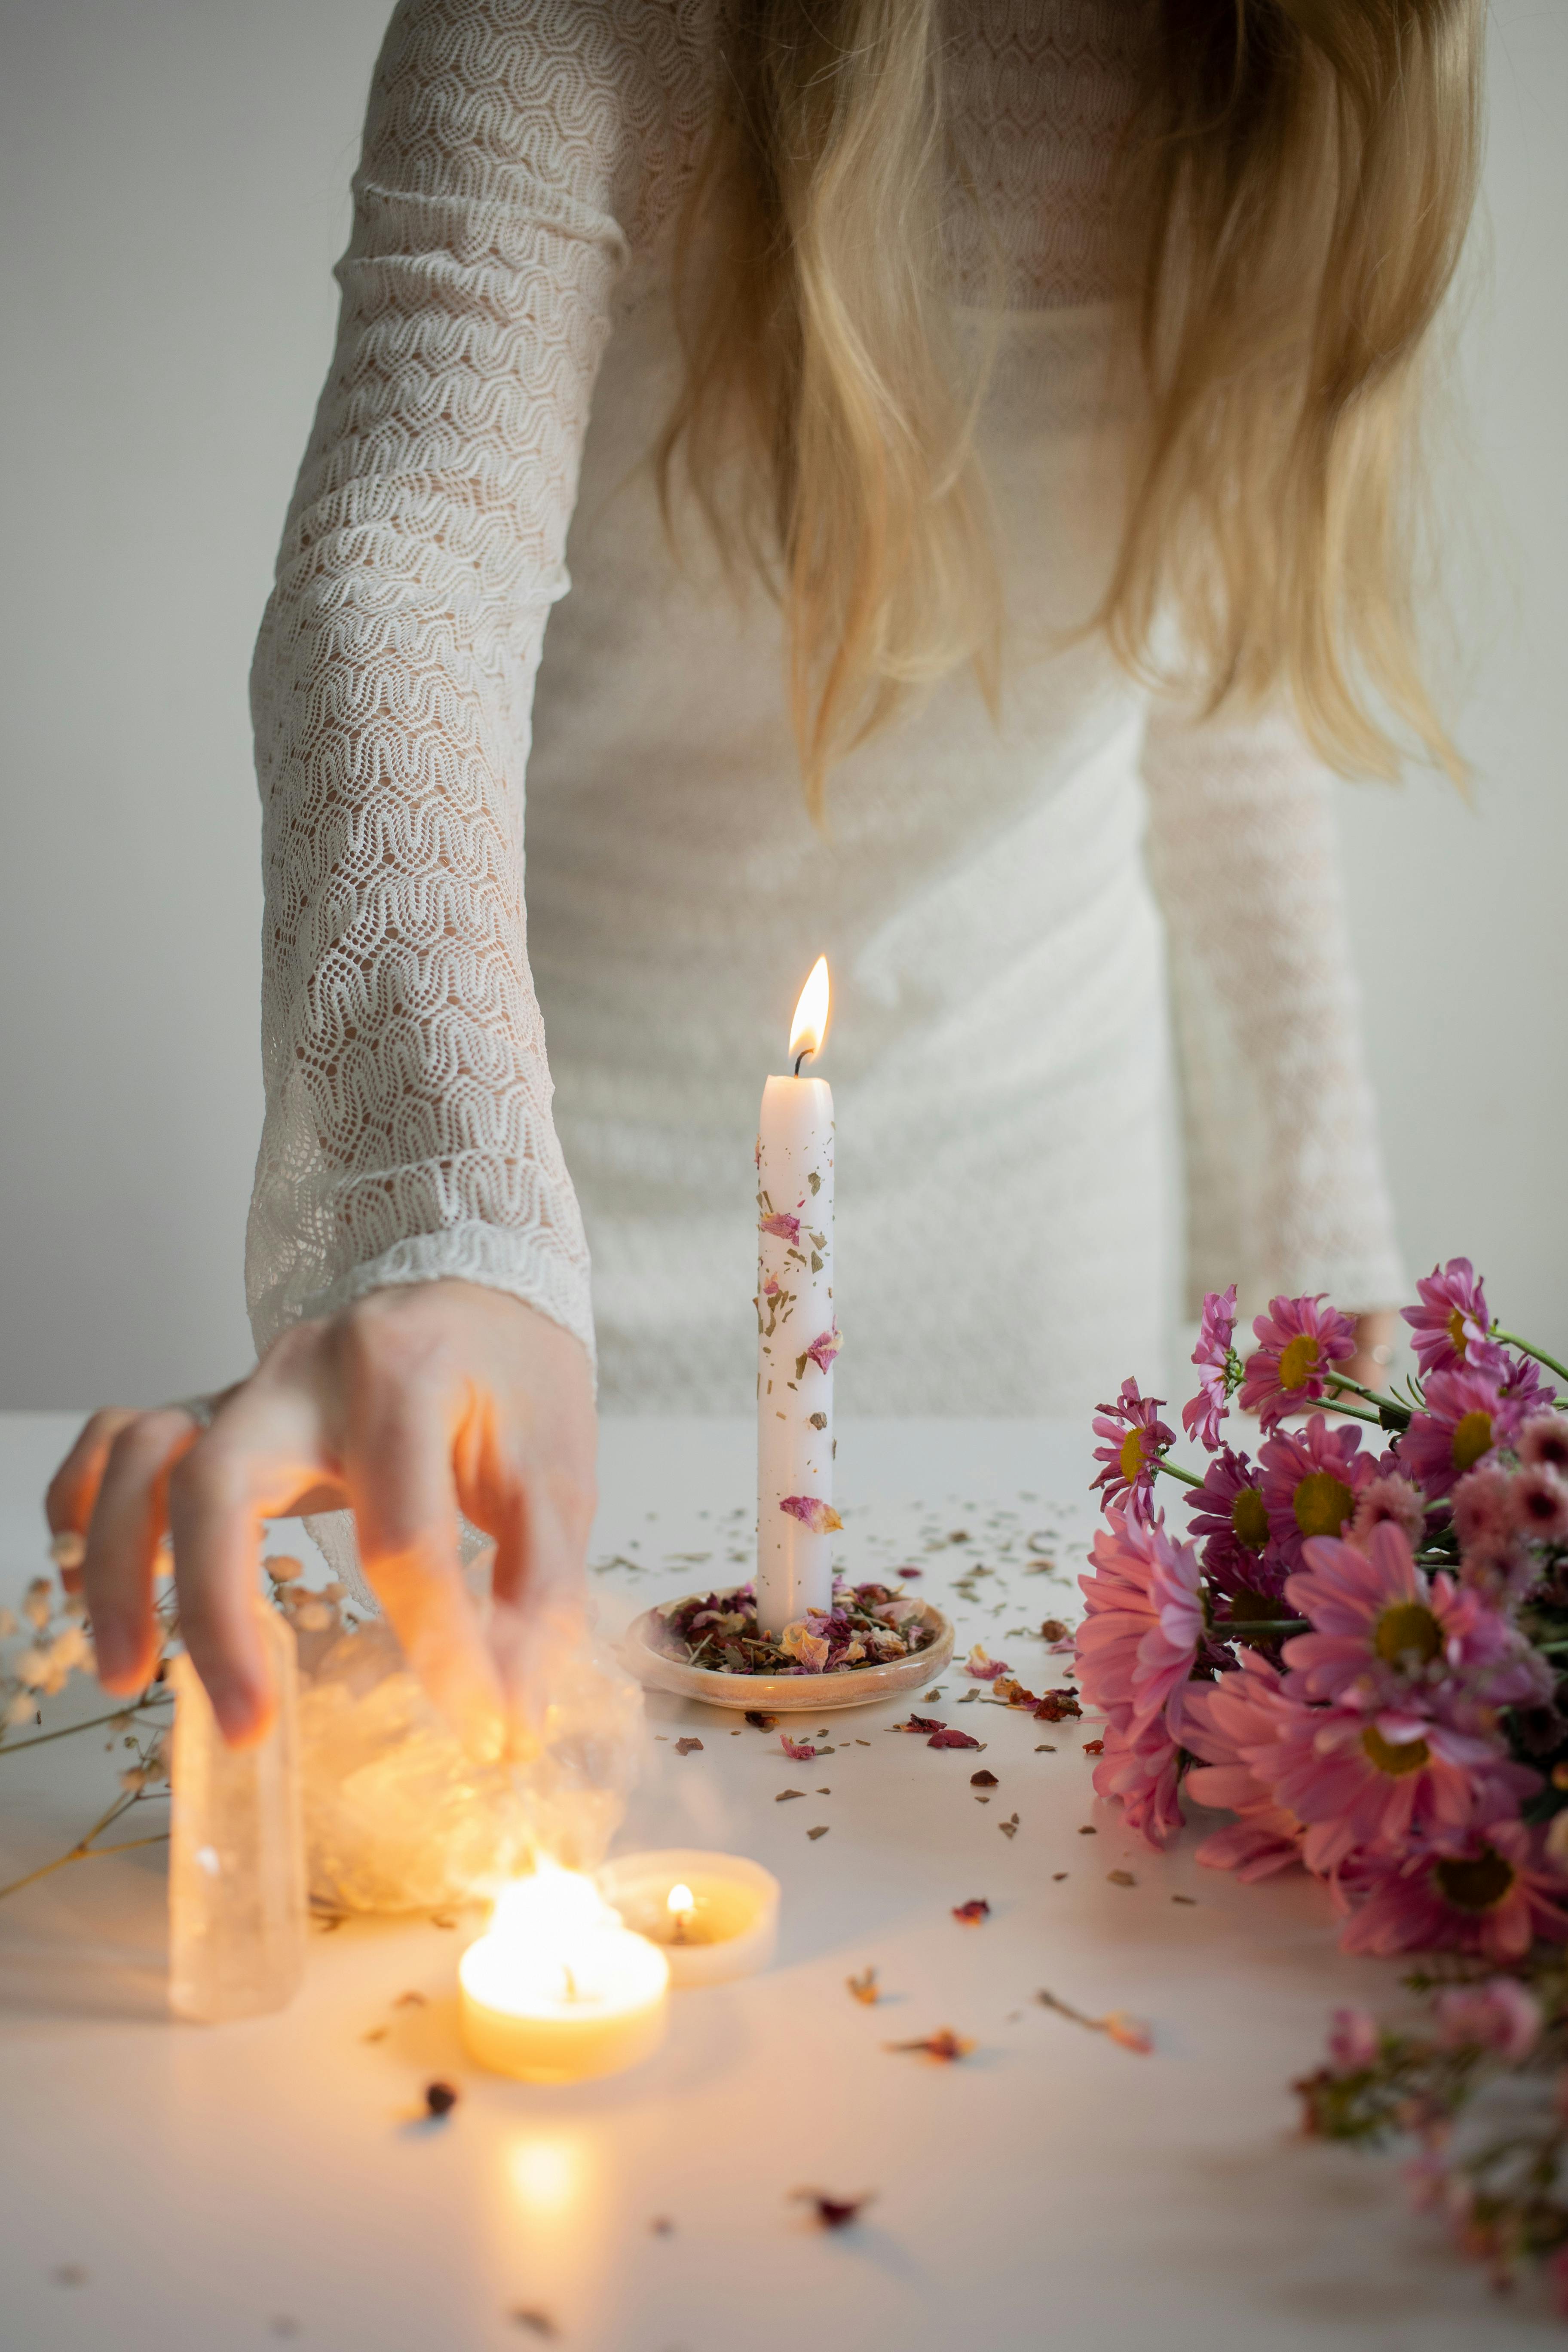
woman, candle, hand, plant, wax, light, flower, table, orange, lighting, dress, petal, flame, fire, tableware, cake decorating, event, flower arranging, heat, tree, wedding ceremony supply, drinkware, birthday, nail, glass, sweetness, birthday cake, tradition, interior design, ritual, cake, floral design, dessert, bouquet, cut flowers, ceremony, floristry, party, child, darkness, buttercream, centrepiece